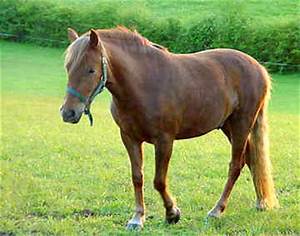
Label: horse